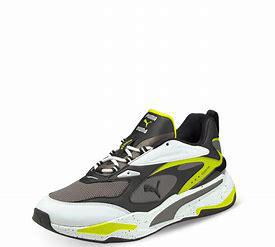
Brand: Puma
Model: Rs Fast